Lord of the World

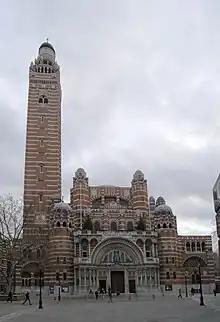
Westminster Cathedral, London.

Oliver ponders that the real problem is the survival of religious belief in the Eastern Empire. In Great Britain, only Catholicism remains in "a few darkened churches" and "with hysterical sentimentality" in Westminster Cathedral. Ireland was granted Home Rule and became fully Catholic, and Rome was given entirely to the Pope.